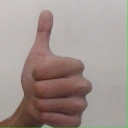
अक्षर: थ